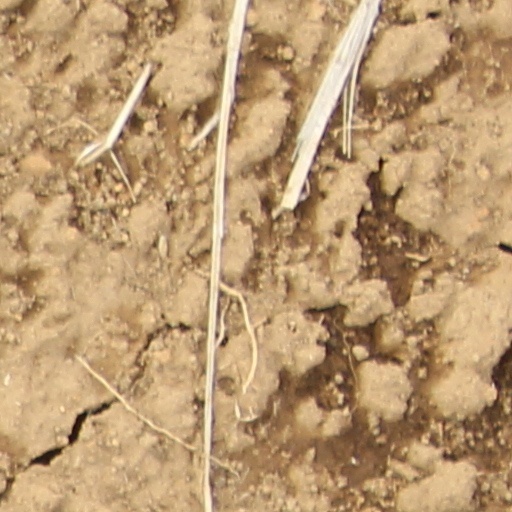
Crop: wheat